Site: brandenburg
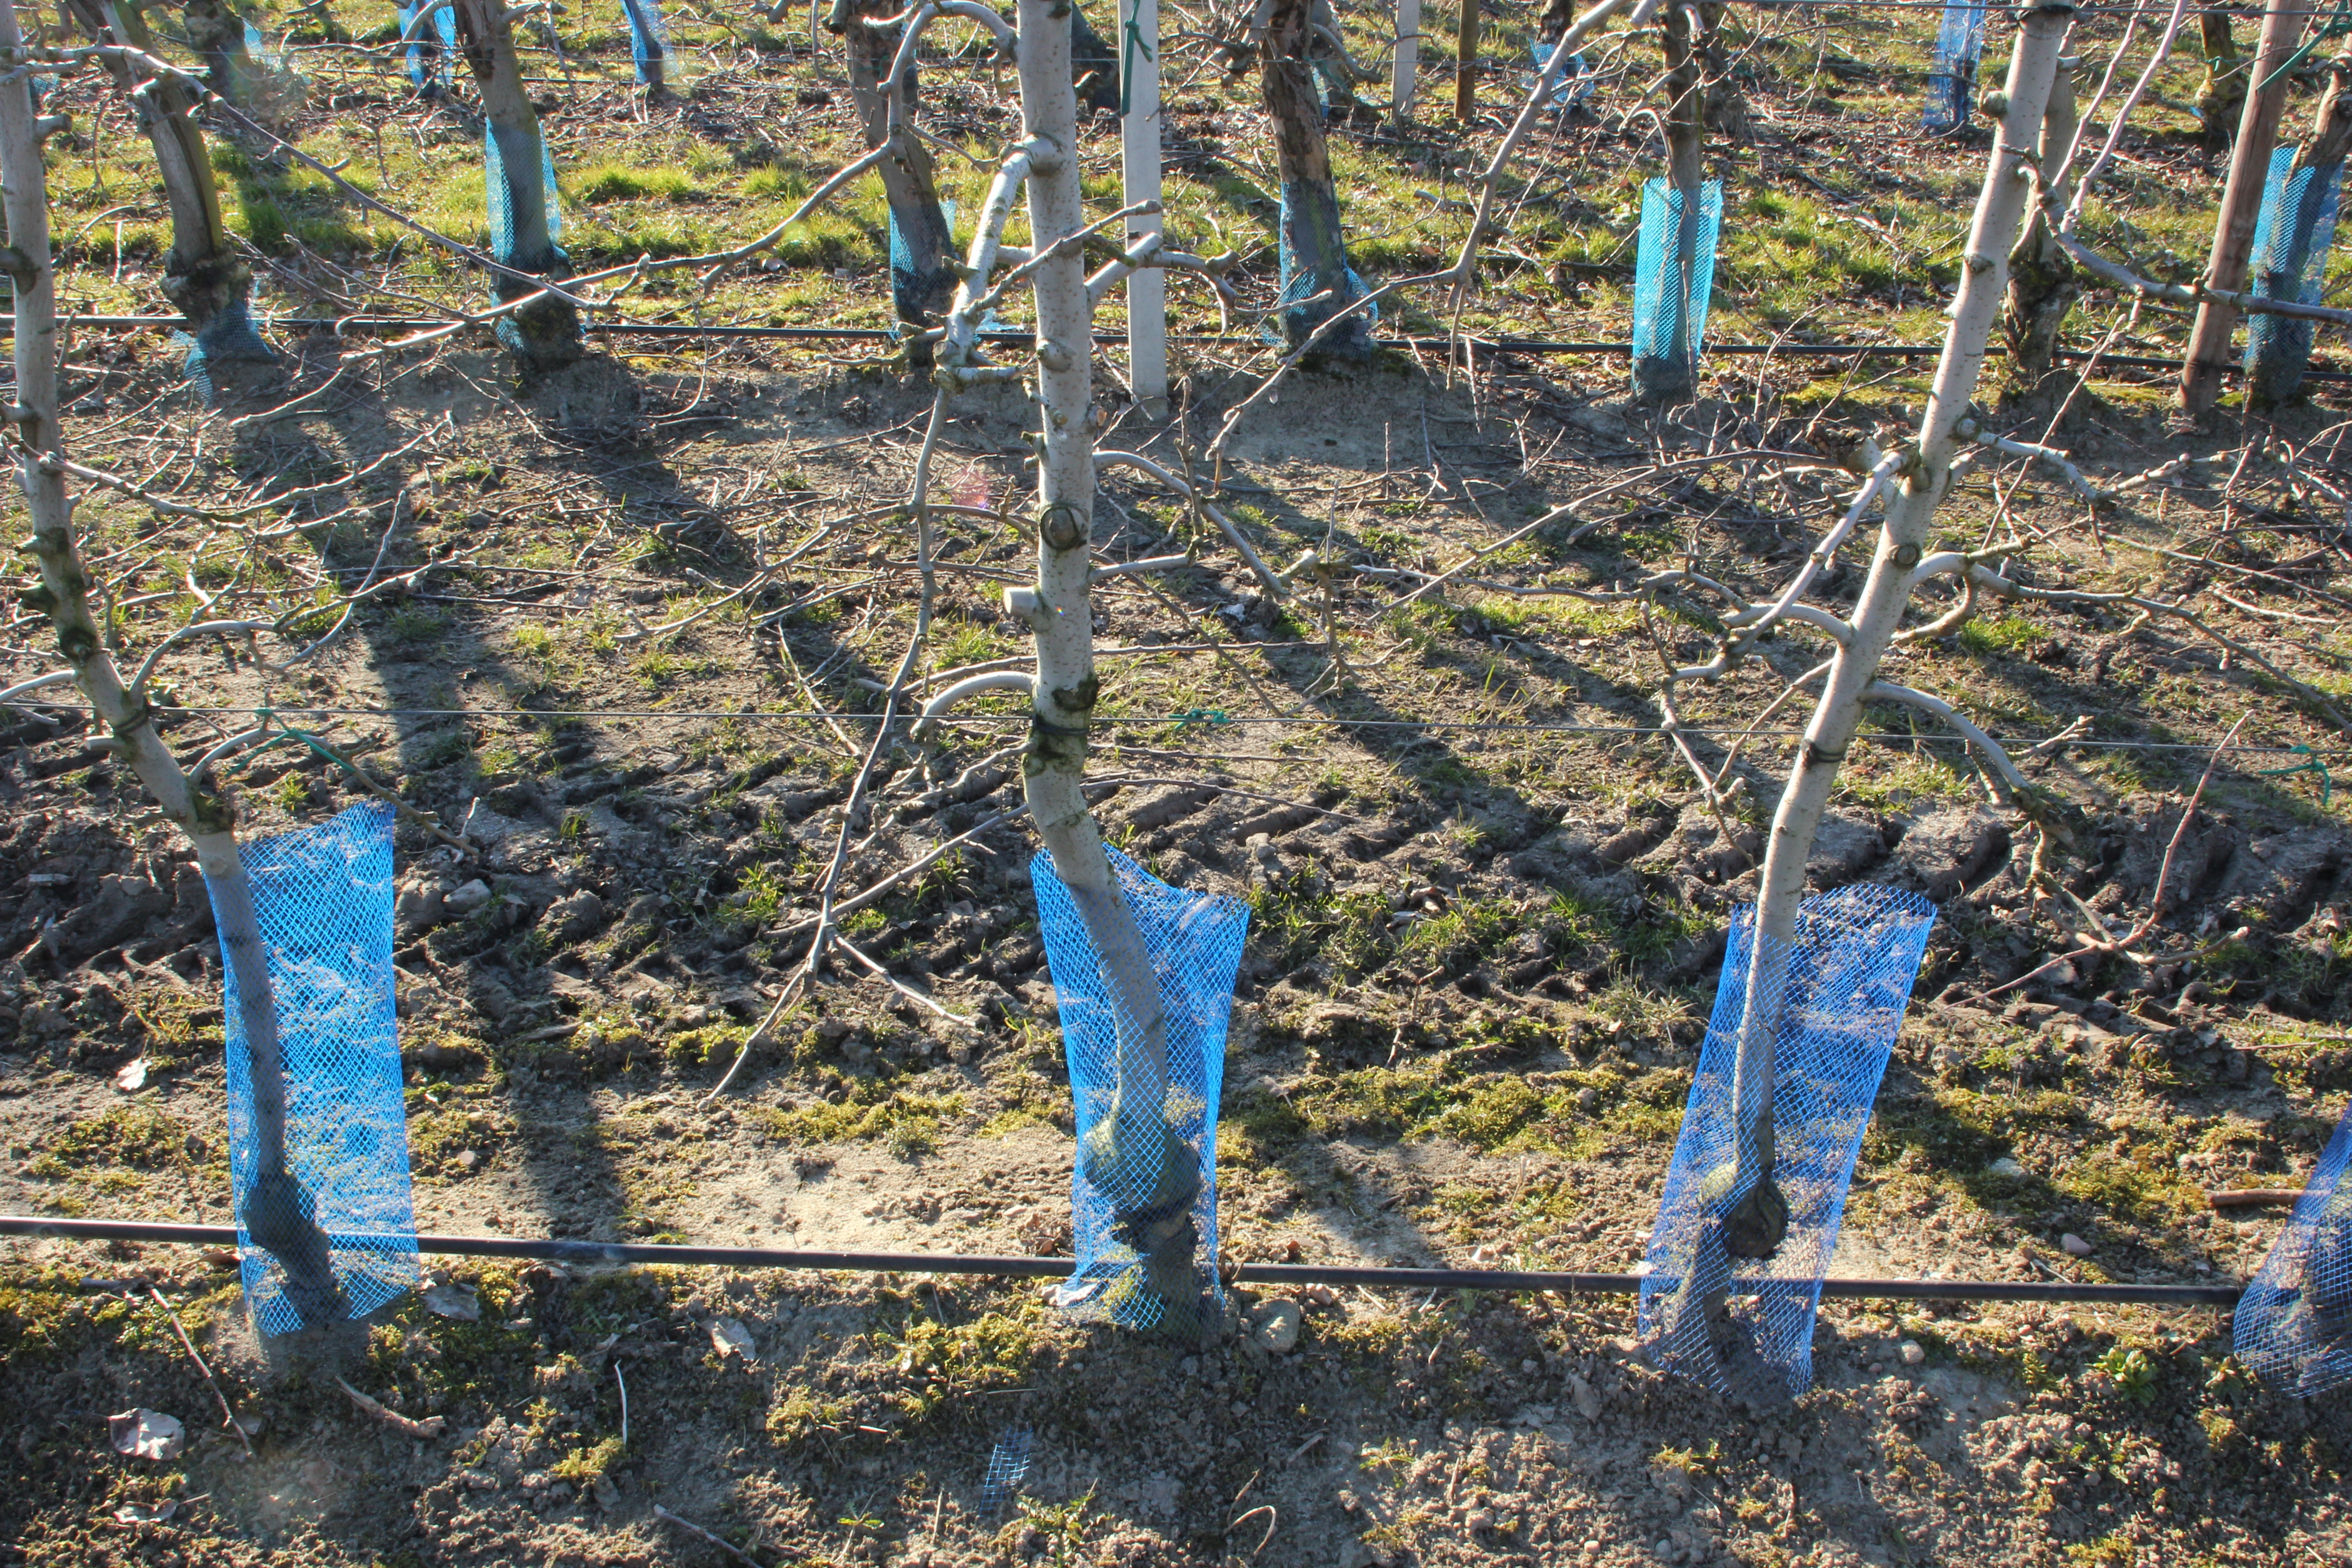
Growth stage (BBCH 03): Bud development